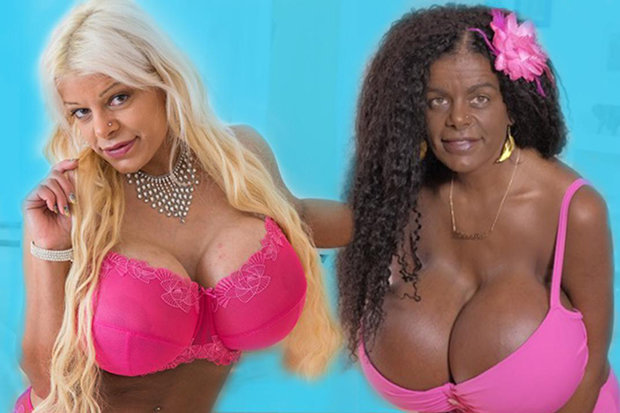
Gender: women